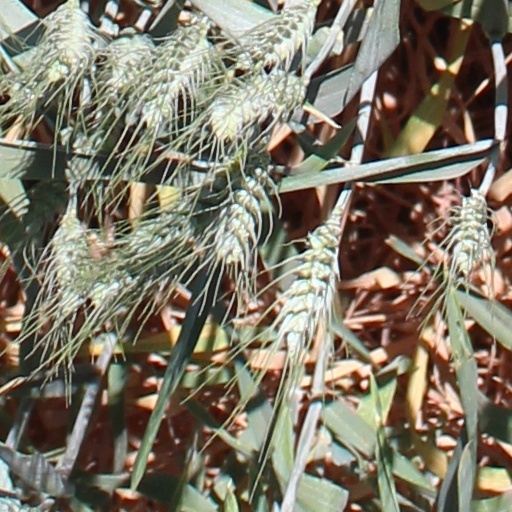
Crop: wheat